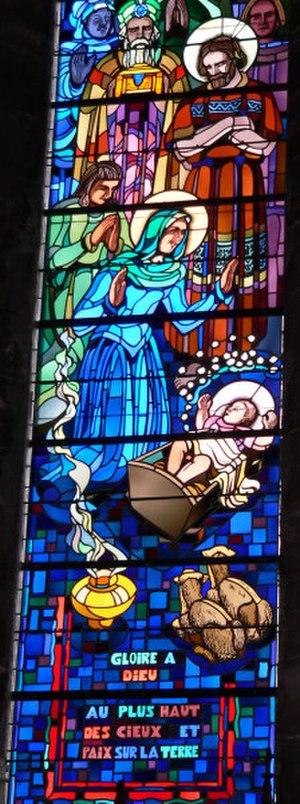
L'église de la Visitation se situe dans la commune française de Gœtzenbruck et le département de la Moselle.